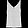
Label: Shirt